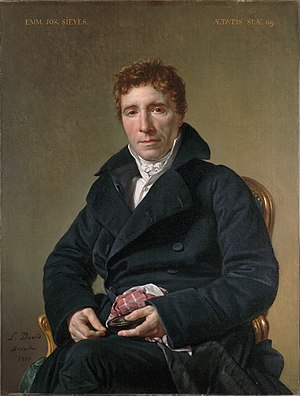
Emmanuel-Joseph Sieyès
Emmanuel Joseph Sieyes, 1817, malet af Jacques-Louis David.
Emmanuel-Joseph Sieyès var en fransk abbed og statsmand. Han var en af hovedmændene både i den tidlige og den sidste fase af den Franske Revolution.